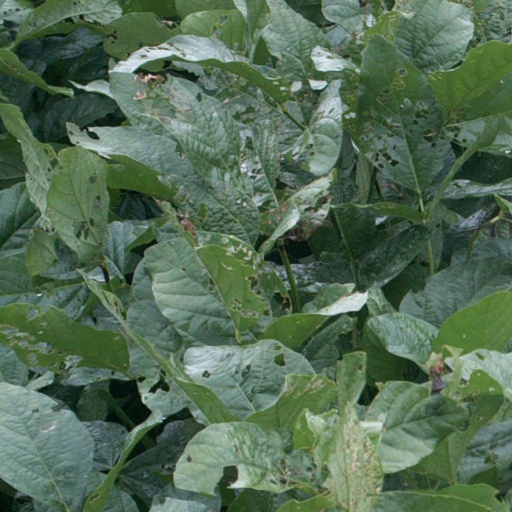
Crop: soybean